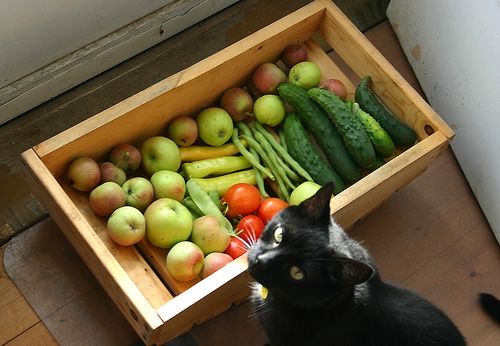
A black cat sits next to a wooden crate holding fruit and vegetables.
A cat sitting next to a crate of vegetables and fruit.
a black cat next to a box of fruit and vegetables looking up at the camera
Above view of fruits and vegetables in wooden box with cat looking upwards as if to say, "what I'm I supposed to do with this?"
Basket full of fresh fruits and vegetables next to a black cat